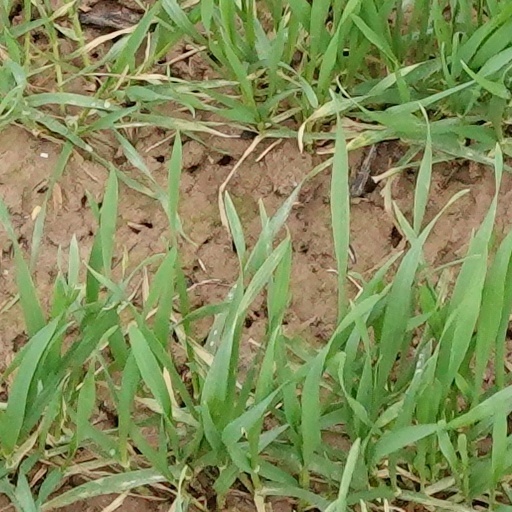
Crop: wheat